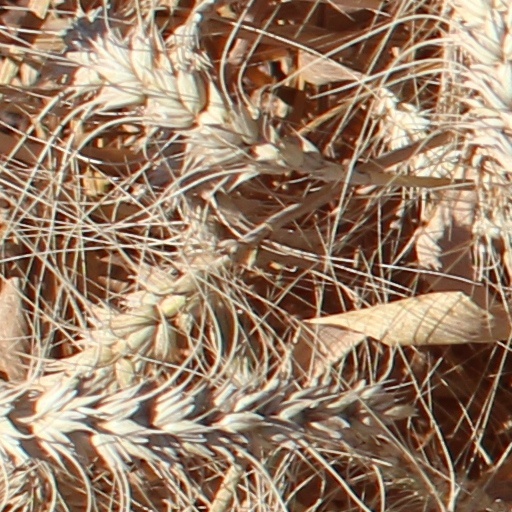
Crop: wheat